Sol Hurok

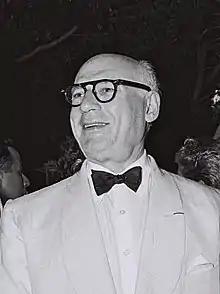
Hurok in 1954

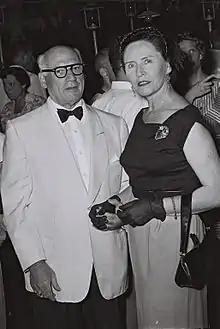
Hurok with actress Hanna Robina, 1954

Sol Hurok (also Solomon Israilevich Hurok; born Solomon Izrailevich Gurkov, Russian Соломон Израилевич Гурков; April 9, 1888March 5, 1974) was a 20th-century American impresario.